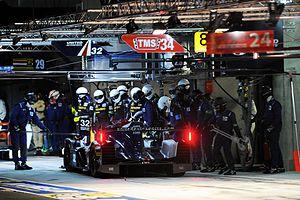
Les 24 Heures du Mans 2017 sont la 85ᵉ édition des 24 Heures du Mans et la 3ᵉ manche du calendrier du Championnat du monde d'endurance FIA 2017. Elles ont eu lieu du samedi 17 au dimanche 18 juin 2017. Porsche, double tenant du titre, remporte l'épreuve pour la 19ᵉ fois de son histoire.